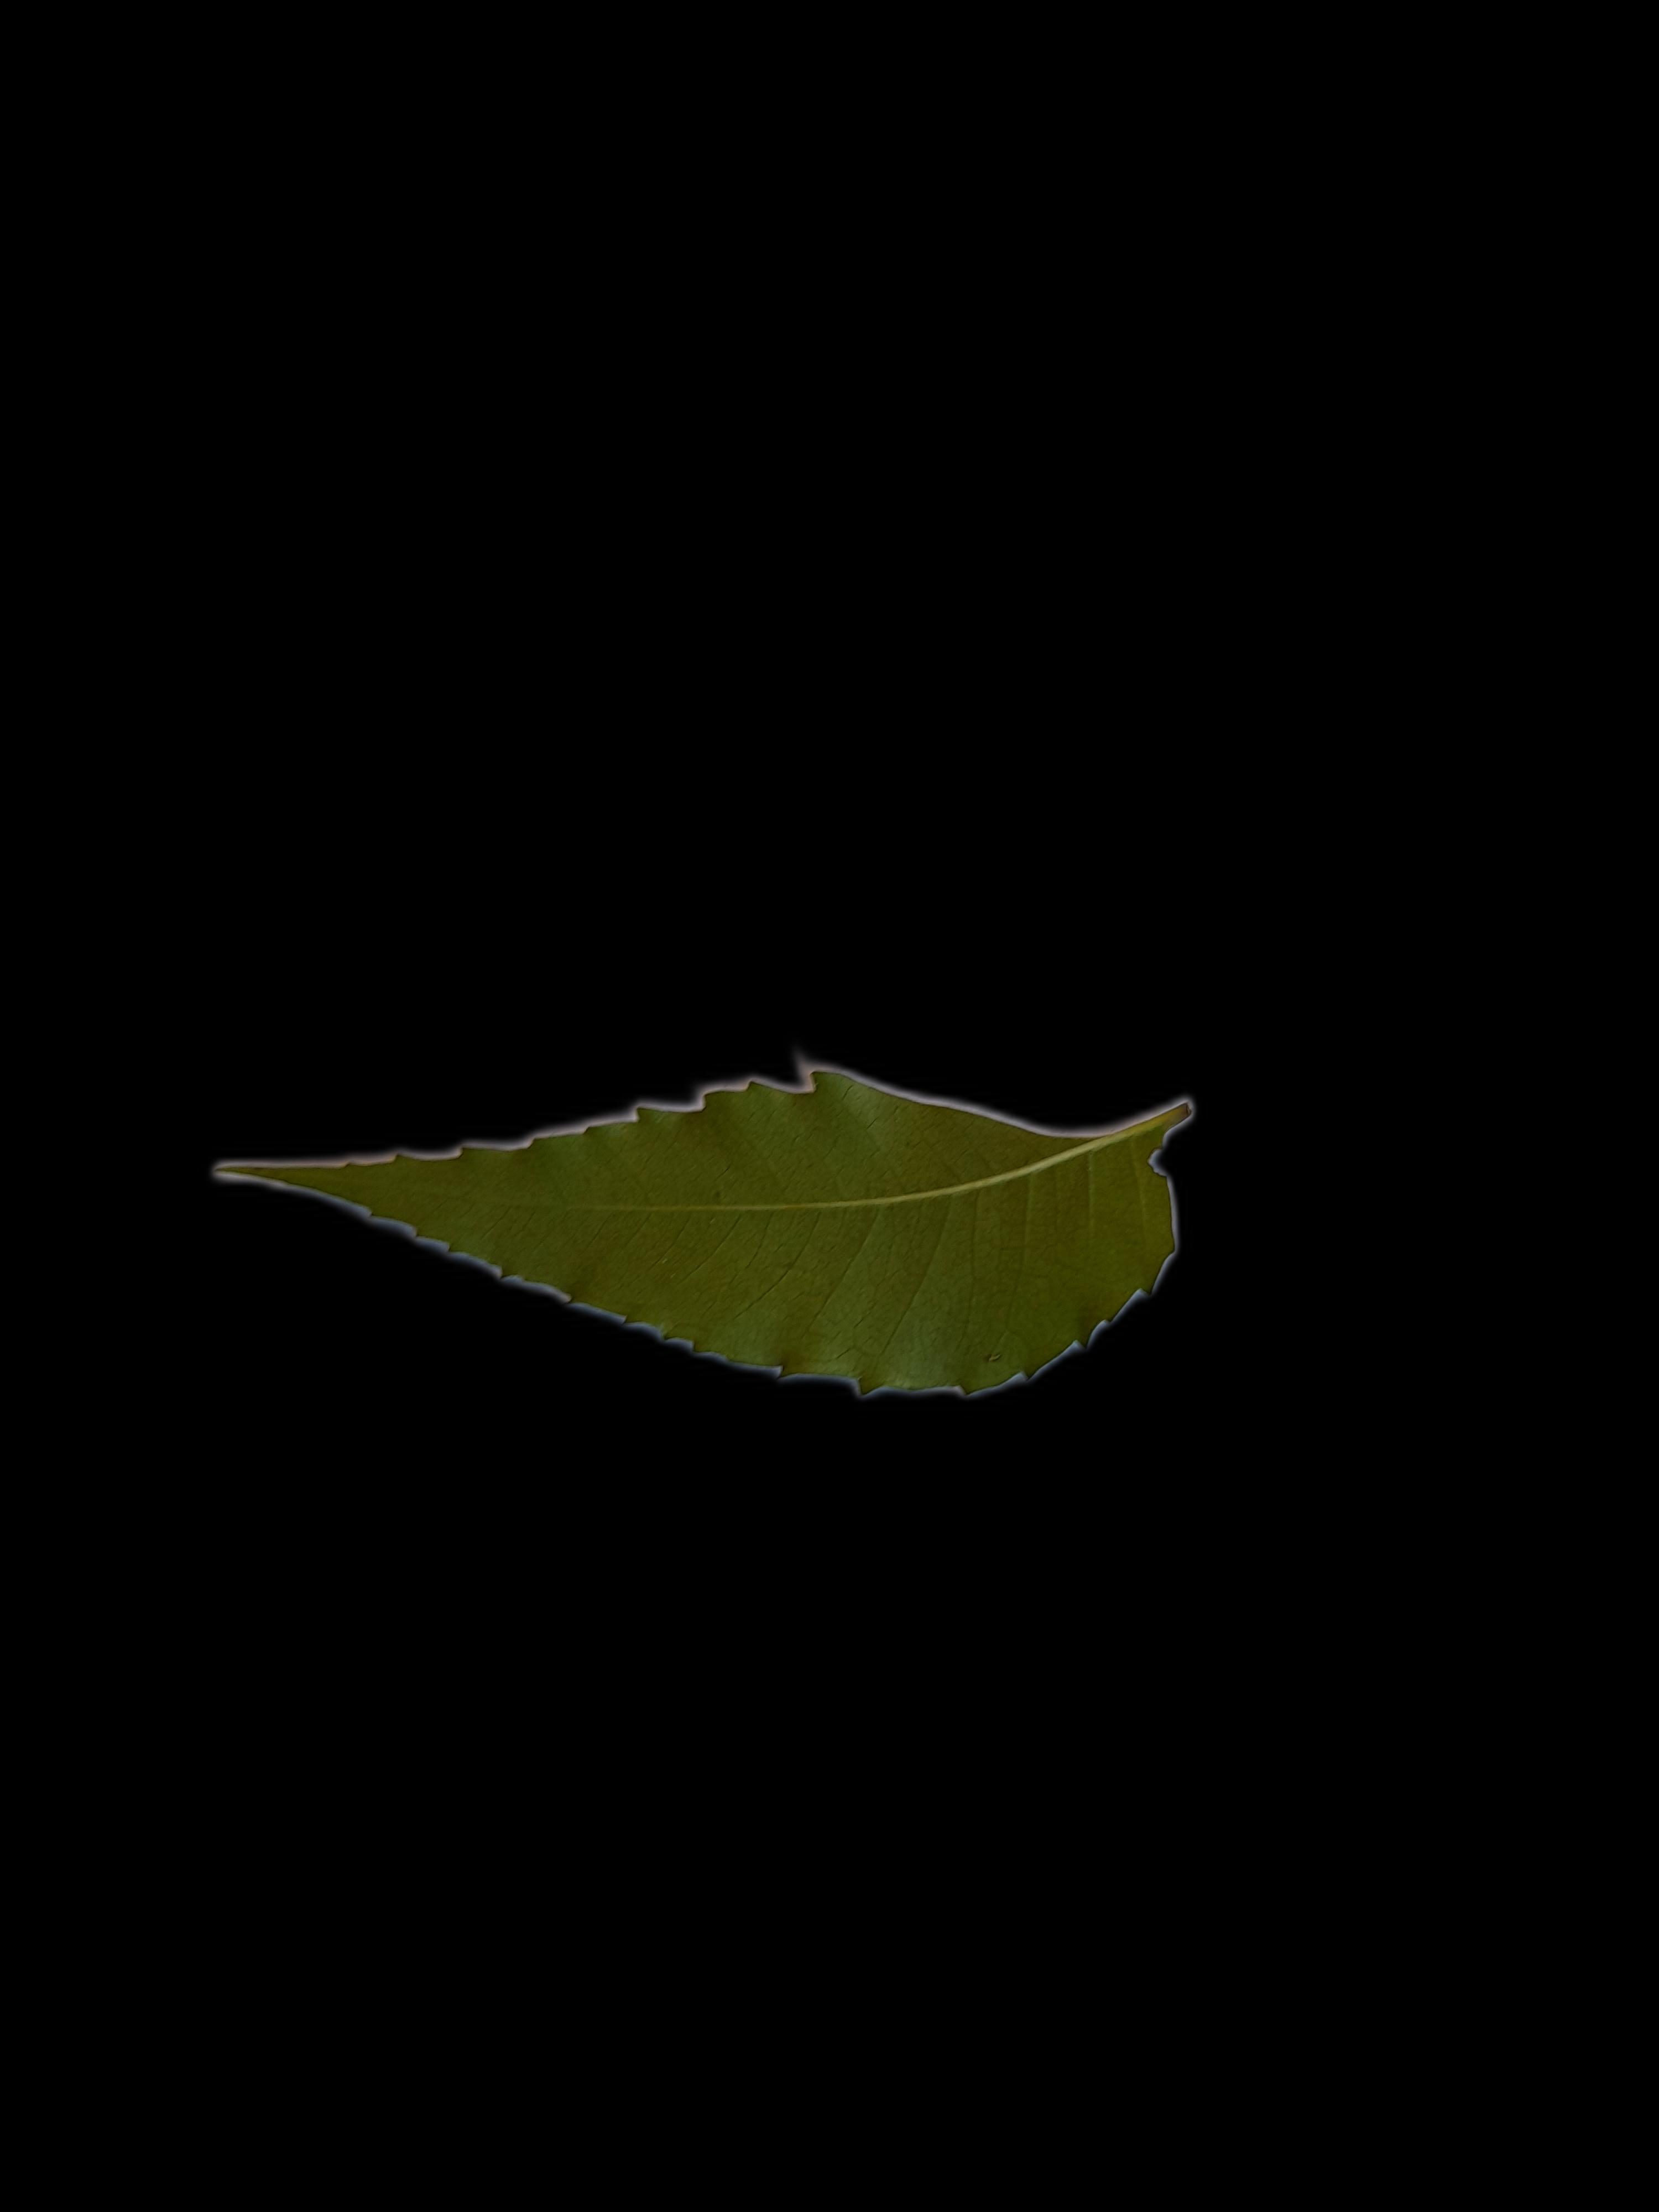
Plant: Neem